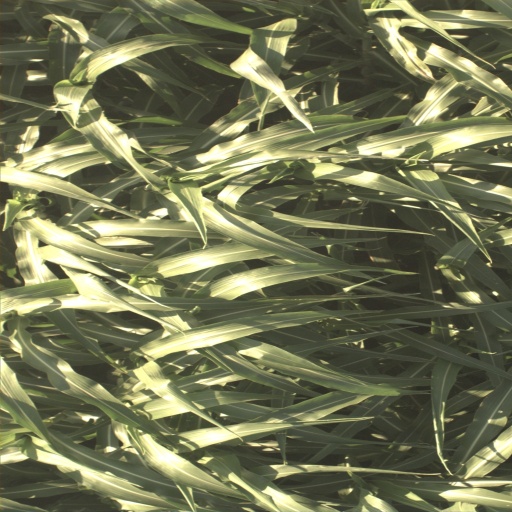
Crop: sorghum